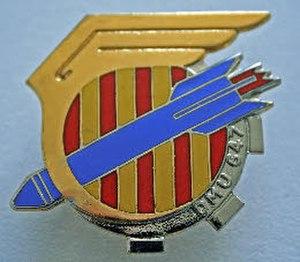
Insigne du Dépôt Munitions 647 de Lamanon.
Lamanon est une commune française située dans le département des Bouches-du-Rhône, en région Provence-Alpes-Côte d'Azur. Elle fait partie de la métropole d'Aix-Marseille-Provence.
Le service interarmées des munitions est un organisme interarmées des forces armées françaises créé par un arrêté le 25 mars 2011. Il est constitué de pyrotechniciens de l'Armée de Terre, des mécaniciens armements de l'Armée de l'Air, de pyrotechniciens de la Marine et de personnel civil de la Défense, dont des ouvriers d'État en pyrotechnie.